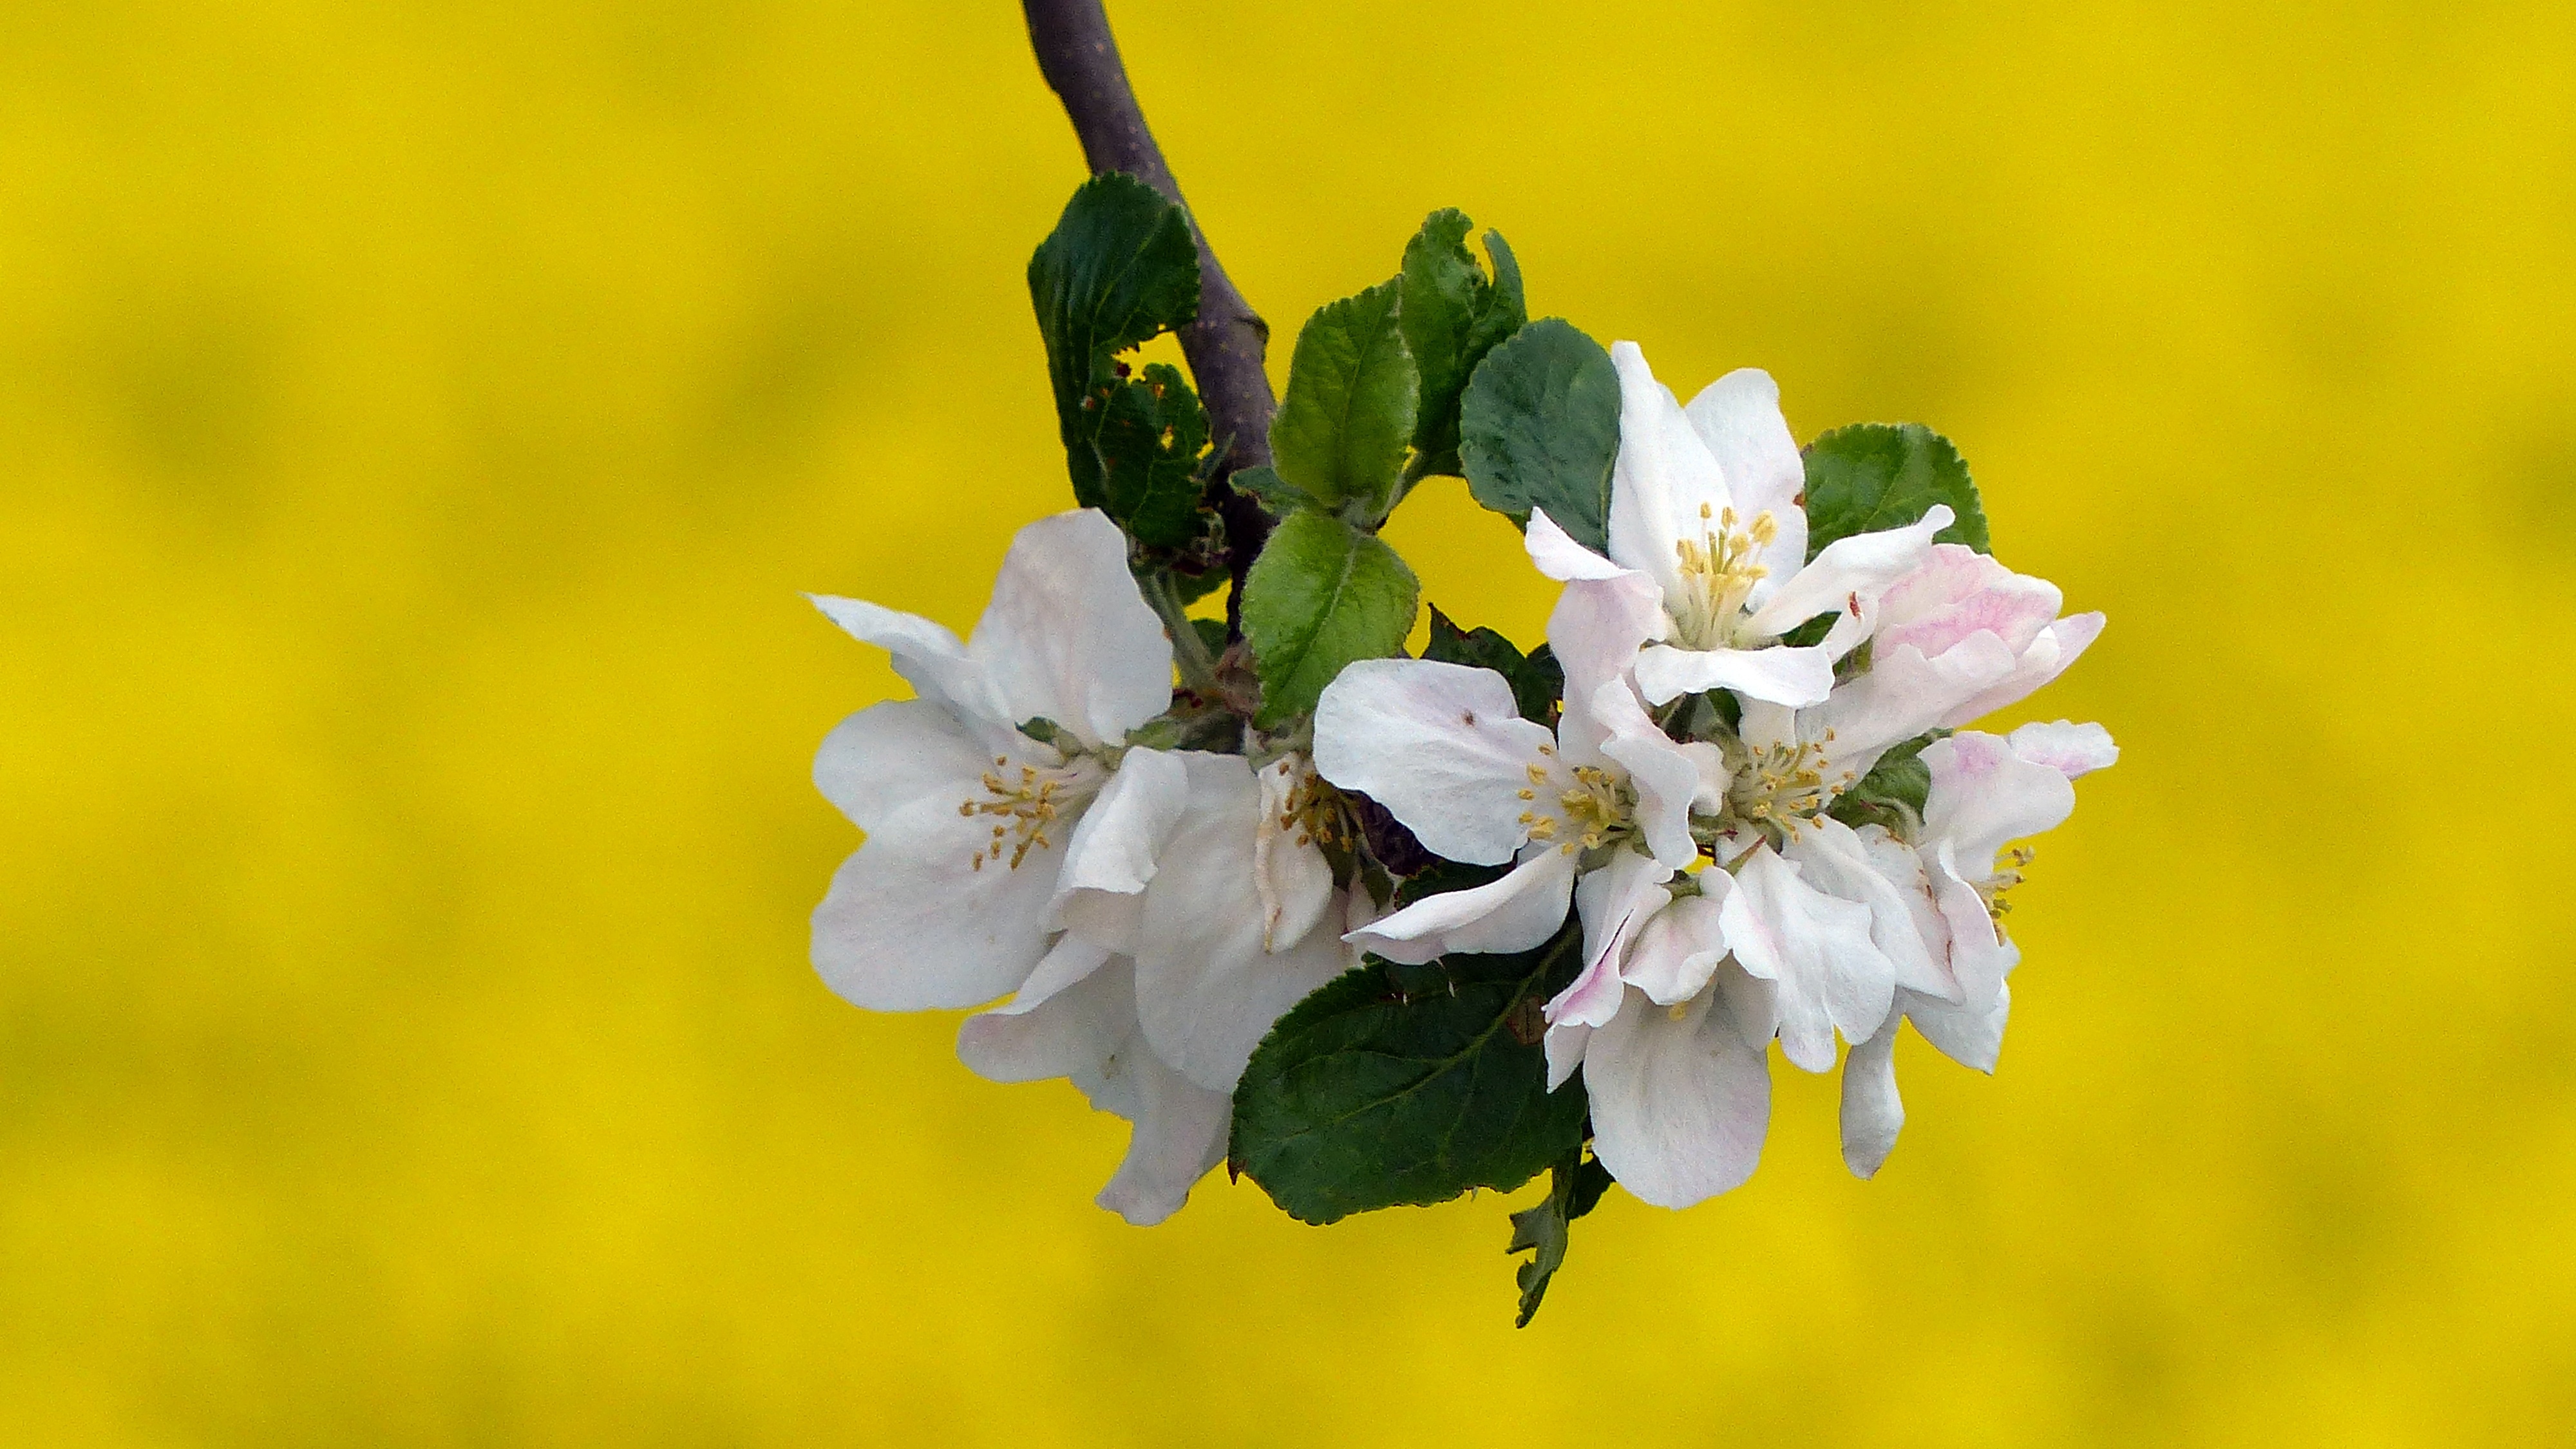
apple, blossom, plant, white, flower, bloom, spring, flora, wildflower, cool image, cool photo, apple tree, macro photography, apple blossom, apple tree flowers, flowering plant